The Legend of Zelda: Tears of the Kingdom

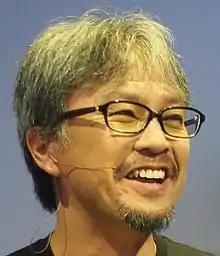
Like "Breath of the Wild", "Tears of the Kingdom" was produced by Eiji Aonuma.

Development of "Tears of the Kingdom" began after the completion of "Breath of the Wild". The developers had thought of several features to include as downloadable content (DLC) for "Breath of the Wild", but the sheer number of ideas inspired them to create a new game instead. As with its predecessor, "Tears of the Kingdom" was developed by Nintendo's Entertainment Planning & Development (EPD) division, Production Group Number 3, and was directed by Hidemaro Fujibayashi and produced by Eiji Aonuma. While he was shown early demos, the role of "Zelda" creator Shigeru Miyamoto was minimized due to scheduling conflicts as he was producing "The Super Mario Bros. Movie" (2023). He was credited as "general producer", the same position he had held in the series since the late 2000s.